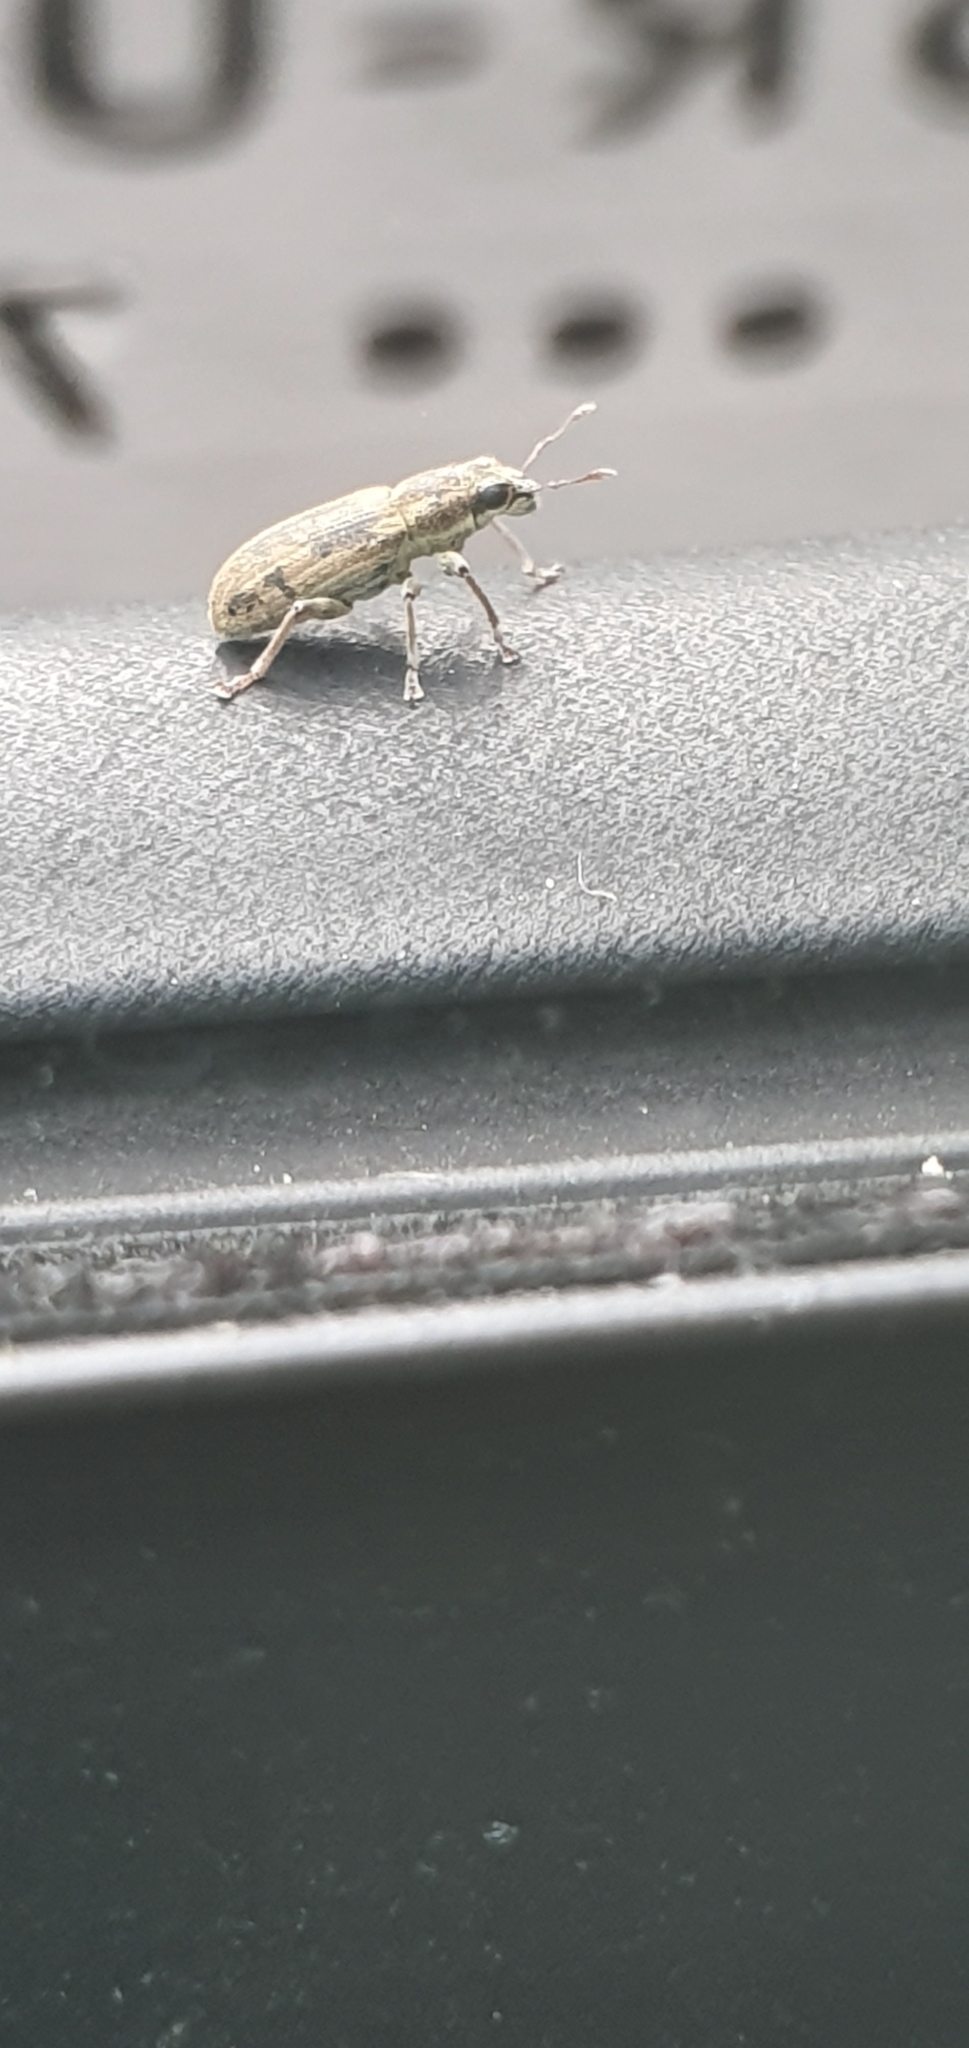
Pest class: pea_leaf_weevil